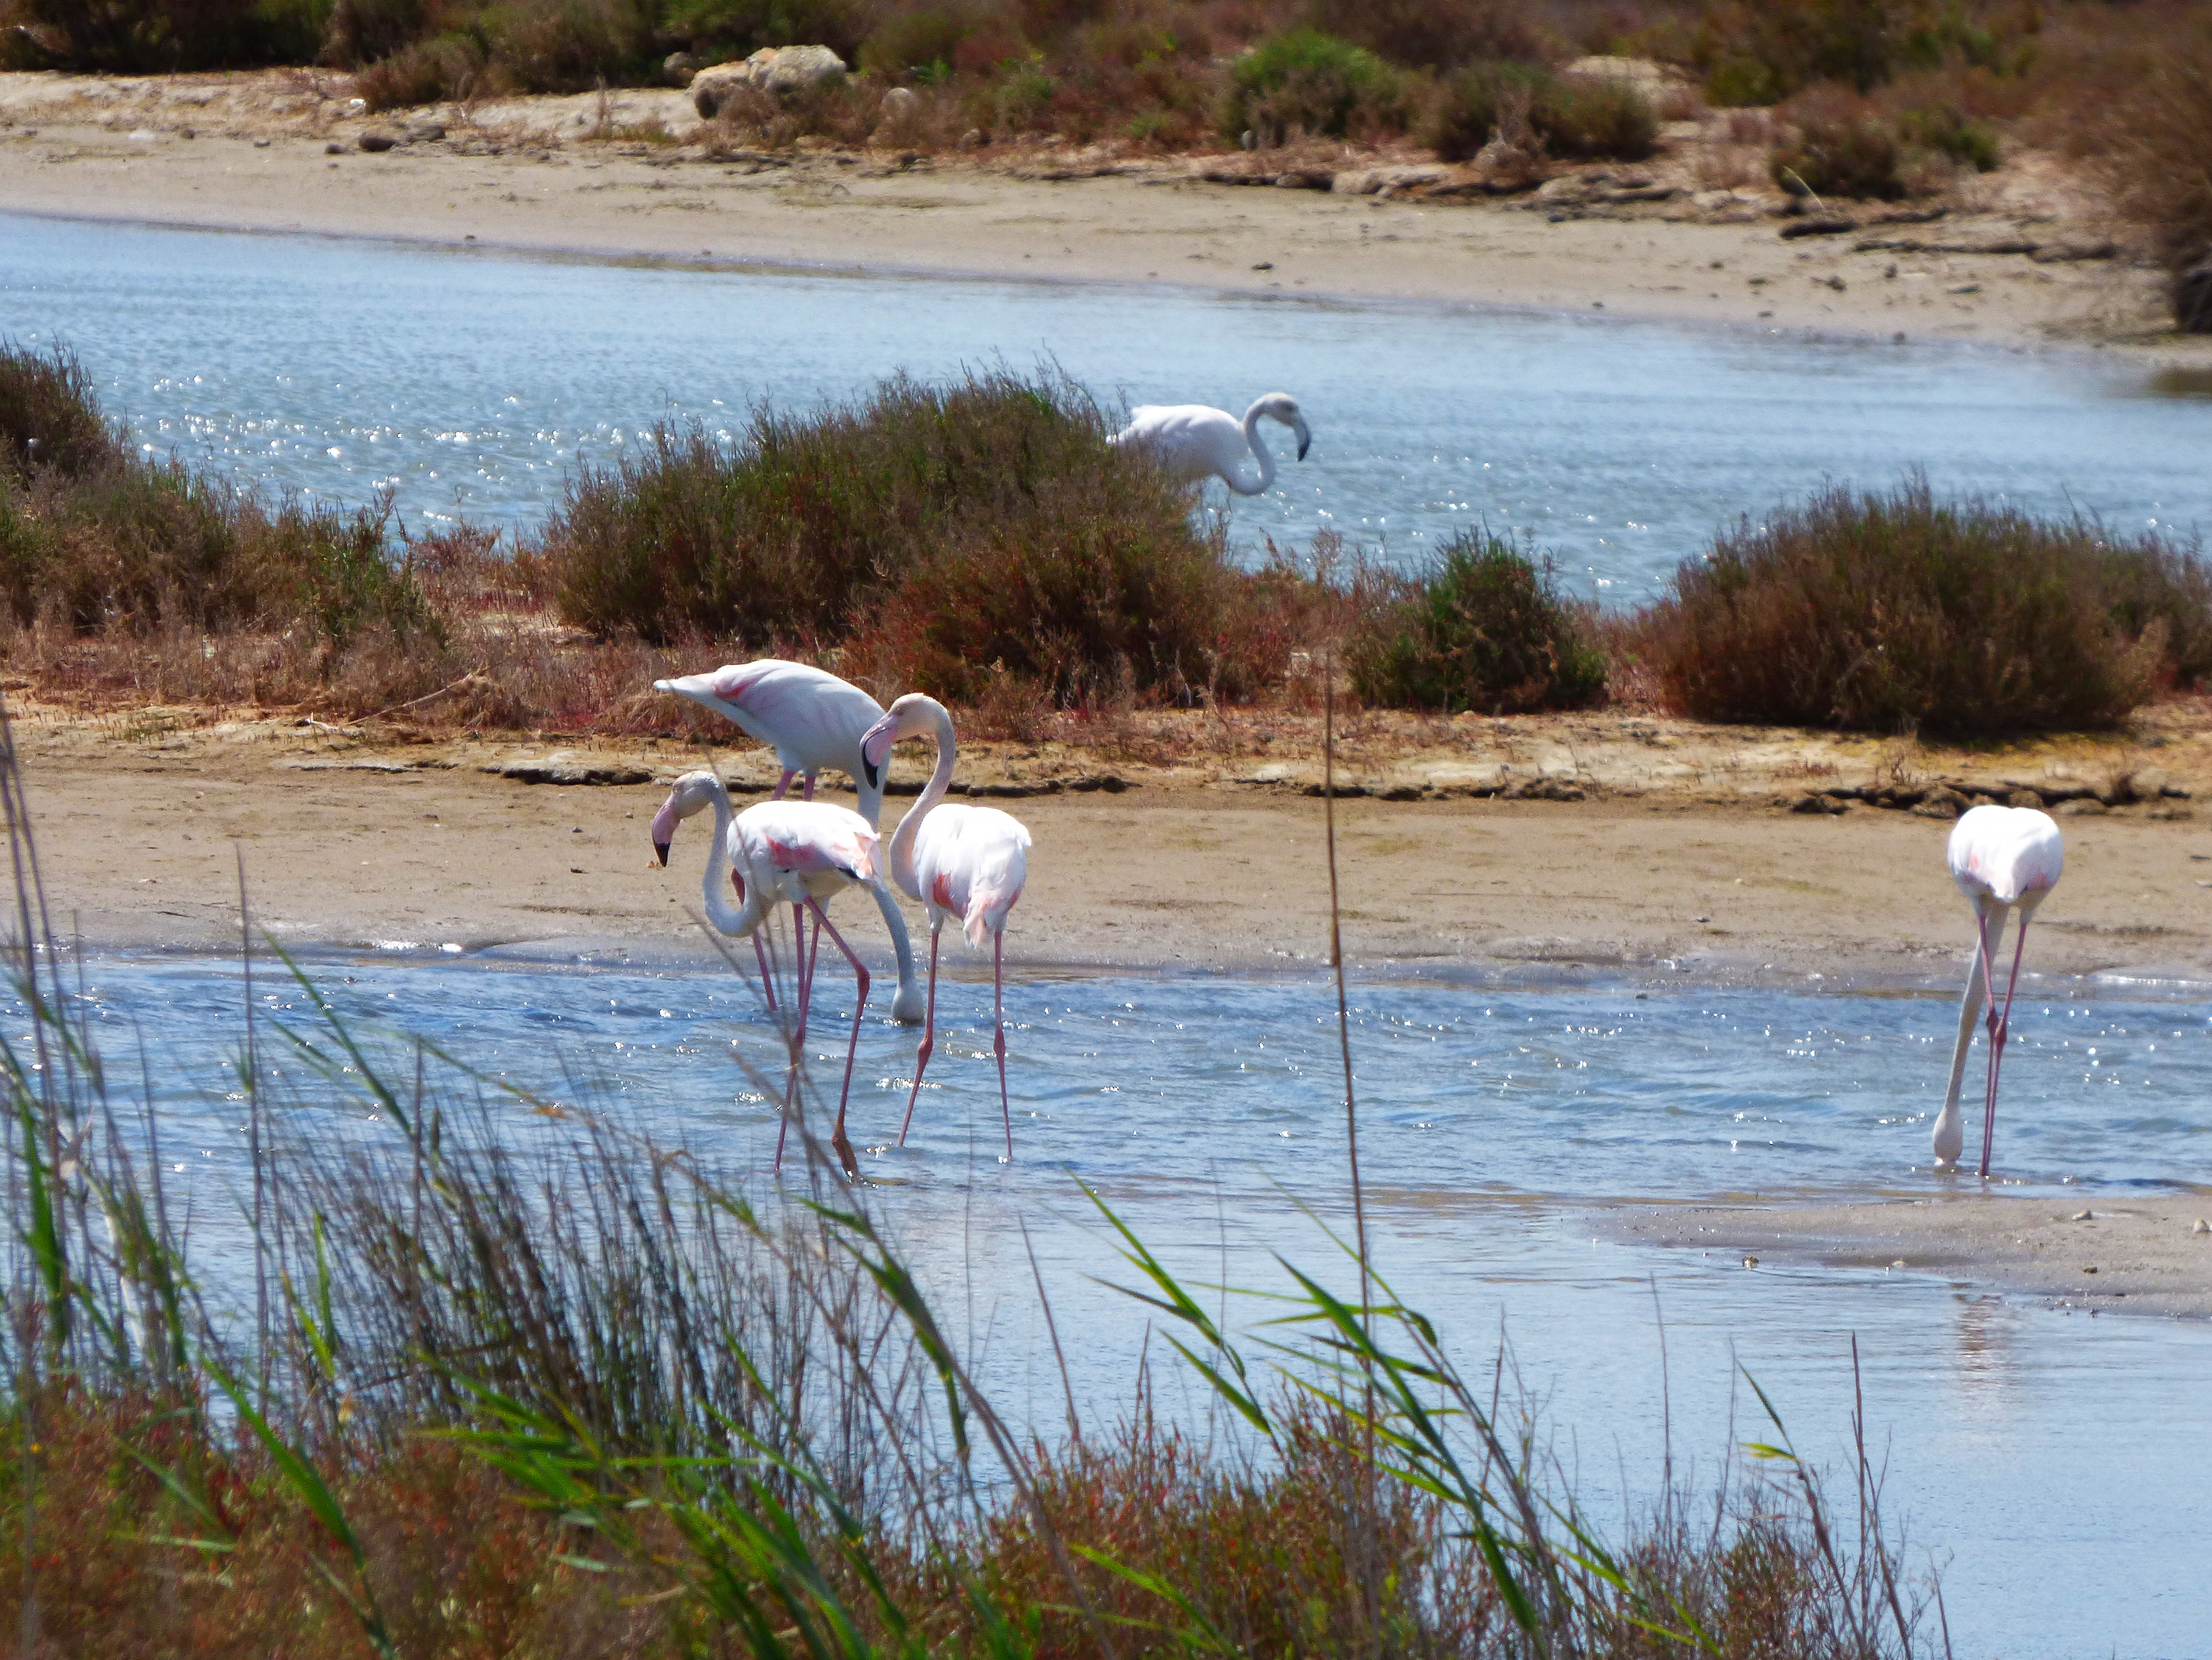
water, marsh, wilderness, bird, shore, lake, river, wildlife, flamingo, flemish, wetland, flamenco, habitat, water bird, safari, phoenicopterus roseus, marshes, natural park, delta del ebre